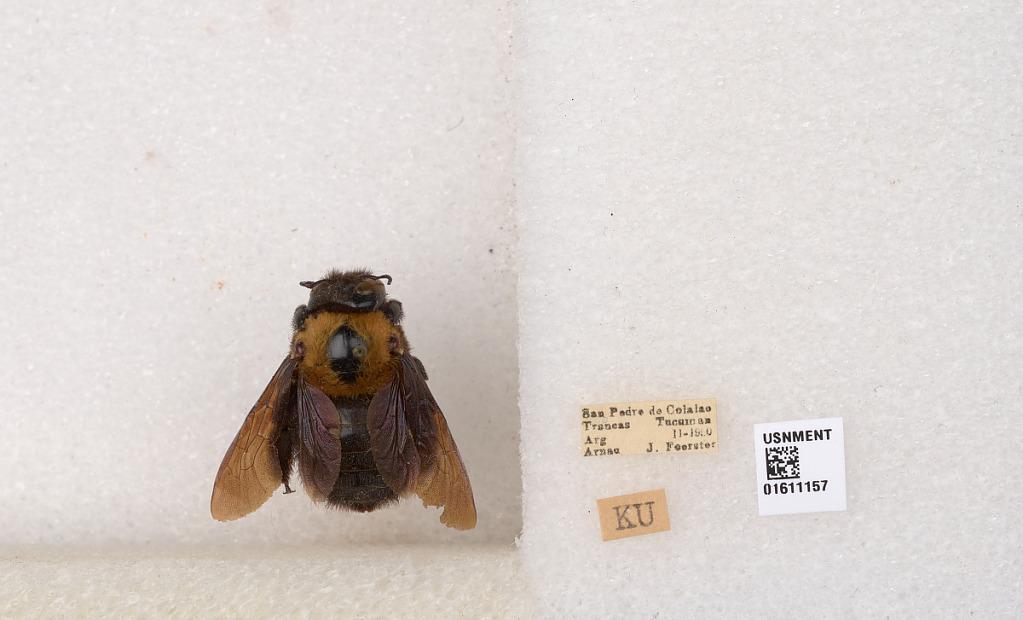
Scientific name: Xylocopa (Neoxylocopa) eximia Pérez
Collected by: Z. Muller
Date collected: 1950-2-1
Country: Argentina
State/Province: Tucuman
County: Trancas
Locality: San Pedro de Colalao